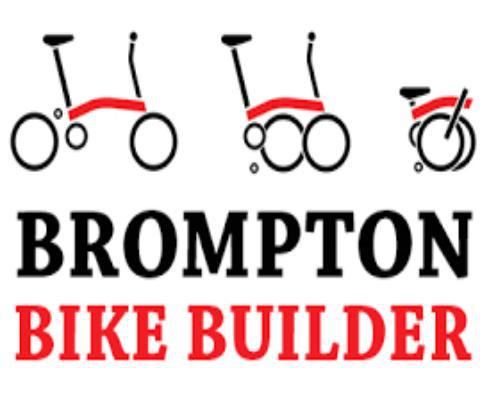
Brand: brompton bicycle
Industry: Transportation